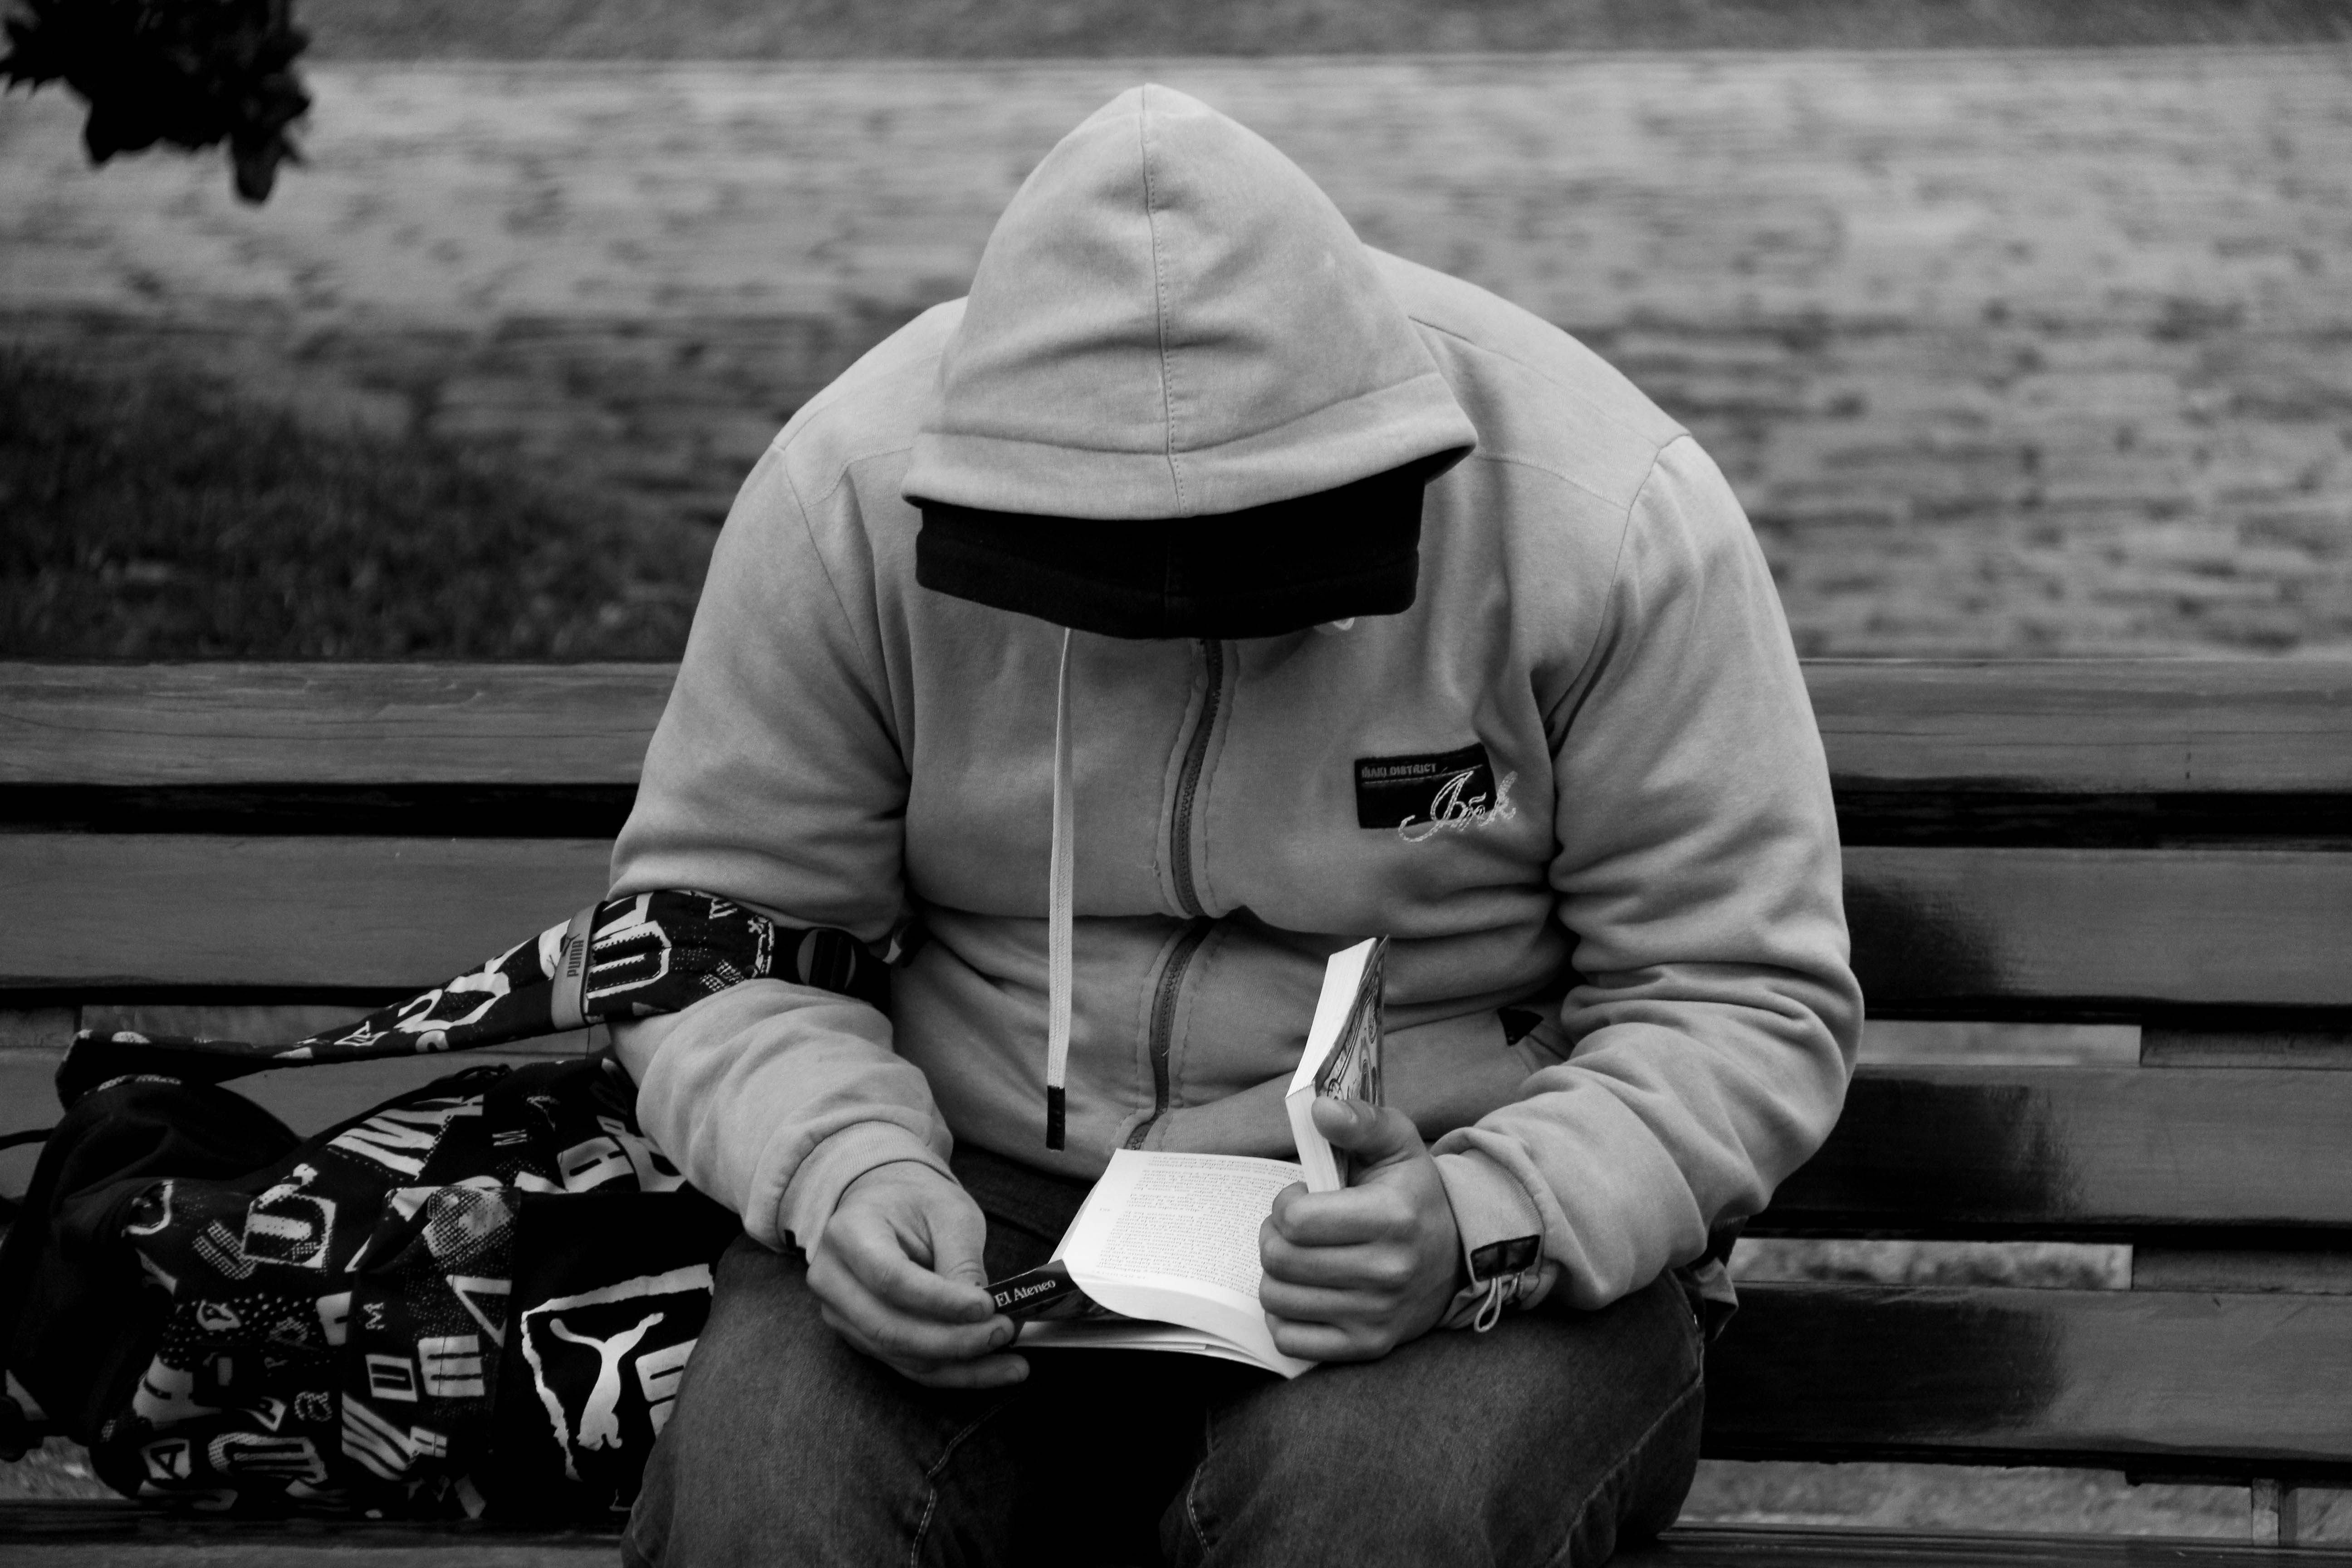
man, book, person, black and white, white, street, photography, urban, alone, portrait, sitting, solo, canon, black, monochrome, bw, blackandwhite, face, candid, one, photograph, negro, blanco, argentina, monocromatico, libro, blancoynegro, streetphoto, casual, 60d, blanconegro, monocromo, monochrom, rodrigoparedes, buenosaires, rodrigo, paredes, canon60d, recoleta, arg, 18200mm, sincara, whitoutface, photo shoot, monochrome photography, portrait photography, film noir, human positions